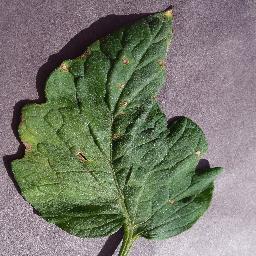
Label: Tomato___Target_Spot